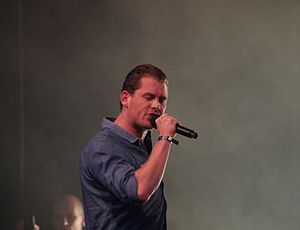
Rasmus Seebach / Liv og karriere / Gennembrud som sanger (2009–11)
Rasmus Seebach optræder i august 2010.
"Rasmus Christian Seebach er en dansk sanger, sangskriver og producer. Han solodebuterede med hitsinglen ""Engel"" i april 2009, efter at have fungeret som sangskriver for andre artister i mere end ti år. I september fulgte hans selvbetitlede debutalbum, der blev en stor succes med over 240.000 solgte eksemplarer, samt rekorden for flest uger på toppen af album-hitlisten. Med udsendelsen af sit andet album, Mer' end kærlighed i oktober 2011, blev Rasmus Seebach den hurtigst sælgende kunstner i Danmark nogensinde, da albummet solgte over 42.000 eksemplarer på én uge. Samlet set har Rasmus Seebach solgt over 600.000 eksemplarer af sine to første album, sammen med live-albummet Rasmus Seebach Live. I november 2013 udkom Seebachs tredje album, Ingen kan love dig i morgen. I november 2015 udkom hans fjerde studiealbum: Verden kan vente.